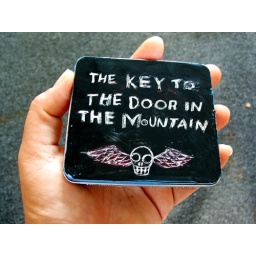
the key to the door in the mountain